Griffin Alexander Stedman

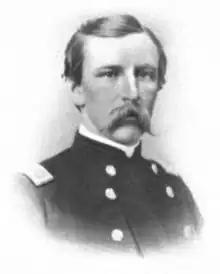

Griffin Alexander Stedman Jr. (January 6, 1838 – August 6, 1864) was a Colonel in the Union Army during the American Civil War and served in several key battles during the war. He was killed in action during the Siege of Petersburg and brevetted brigadier general.